Tokuan Station

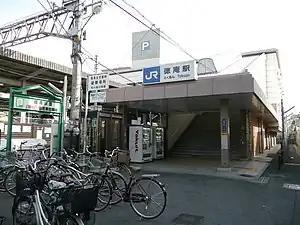
Tokuan Station entrance, May 2008

is a passenger railway station in located in the city of Higashiōsaka, Osaka Prefecture, Japan, operated by West Japan Railway Company (JR West). It is also the location of a freight depot of the Japan Freight Railway Company (JR Freight).